Anderson Valley Brewing Company

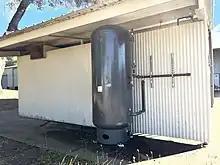
The brewery's nitrogen generator.

Anderson Valley Brewing company is the World's First Solar Powered brewery. In 2005, the brewery installed an $860,000 photovoltaic solar array which provides near half of the company's electrical needs with a peak of 125 kilowatts of solar power. The brewery recycles its plastic wrap, paper, cardboard, steel, glass, plastic bottles and aluminium cans. Anderson Valley Brewing Company has been a five time WRAP Award Winner in 2000, 2001, 2003, 2004, 2005. The Waste Reduction Awards Program (WRAP) recognizes California businesses for their outstanding waste reduction efforts.